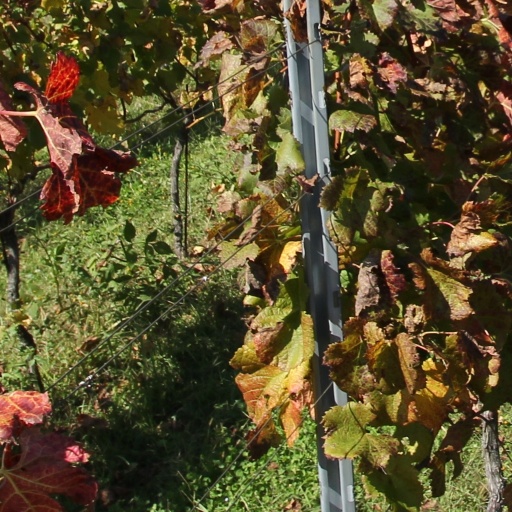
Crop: grape